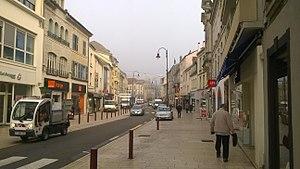
La rue Paul Morel (Vesoul)
L'Histoire des voies urbaines de Vesoul retrace les principaux monuments, dates et événements liés aux rues, places, ponts du centre-ville de Vesoul.